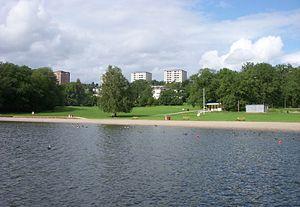
Hässelby-Vällingby est un district de l'ouest de Stockholm en Suède. Sa population est d'environ 61 900 habitants. Il couvre les arrondissements de Hässelby gård, Hässelby strand, Hässelby villastad, Grimsta, Kälvesta, Nälsta, Råcksta, Vinsta et Vällingby.